Sheldon Leonard

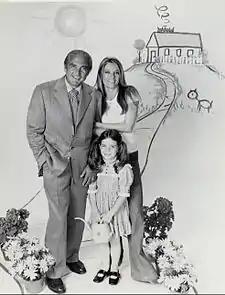
Leonard, Sheree North and Quinn Cummings in "Big Eddie", 1975

In the adventure movie "The Iroquois Trail" (1950), Leonard played against type in the significant role of Chief Ogane, a Native American warrior, who pursues and fights the frontiersman Nat "Hawkeye" Cutler (George Montgomery) in a climactic duel to the death with knives.